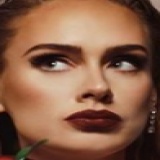
diễn viên Adele Hồ Hằng